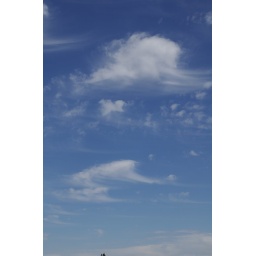
sky in Sunriver oregon, I shot it with a filter - i need to crop the tree I think.